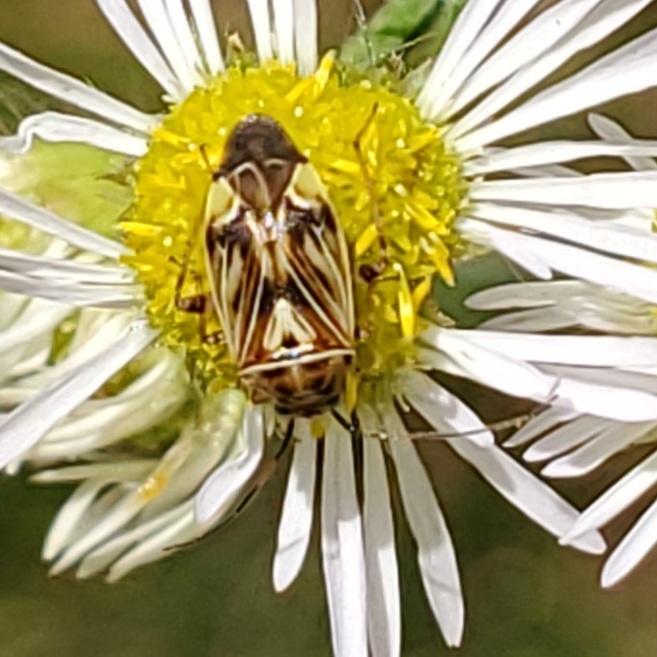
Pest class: lygus_bug